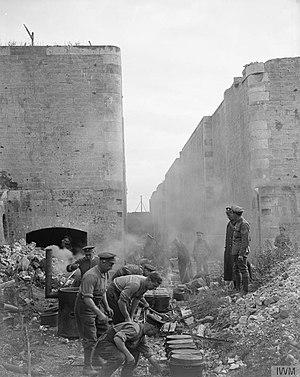
Le canal du Nord est un canal de jonction reliant la vallée de l'Oise au canal Dunkerque-Escaut. Il possède deux biefs de partage alimentés par pompage depuis l'Oise et l'Aisne, et reçoit également les excédents de la Somme à hauteur d’Épénancourt. Imaginé vingt ans après le plan Freycinet pour promouvoir un gabarit de navigation supérieur au canal de Saint-Quentin, sa construction, amorcée en 1913, a été interrompue par les deux guerres mondiales et les difficultés économiques de l'entre-deux-guerres. Il a été finalement ouvert à la navigation en 1965.